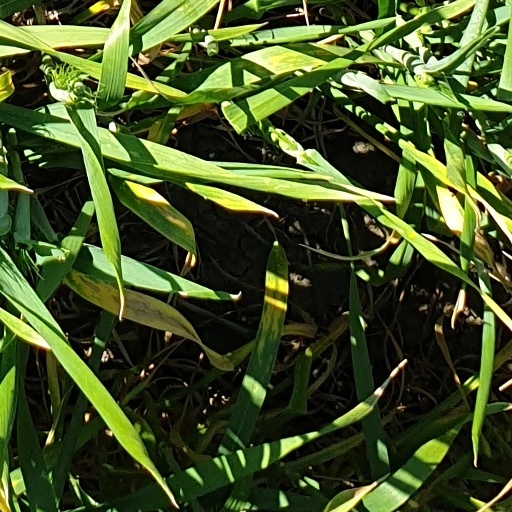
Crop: wheat